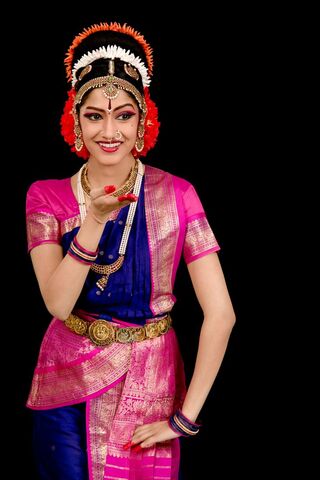
Dance form: kuchipudi